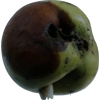
Label: Apple 12